Free Style (film)

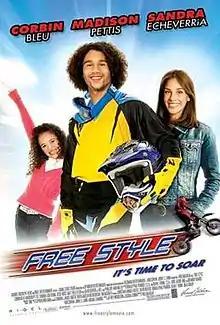
Promotional poster

Free Style is a 2008 coming-of-age film about an 18-year-old young man (Corbin Bleu), who is devoted to his family, and finds love and himself in his quest to win the Amateur National Motocross Championship. "Free Style" is directed by William Dear ("Angels in the Outfield", "Harry and the Hendersons").